Chuck Gilmur

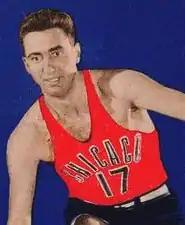
Gilmur in 1948

Charles E. Gilmur Jr. (August 13, 1922 – January 14, 2011) was an American basketball player, enthusiast, and high school teacher.